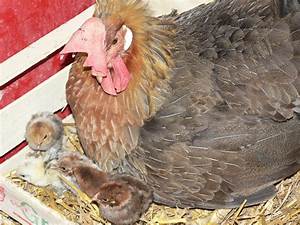
Label: gallina